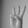
ASL letter: W